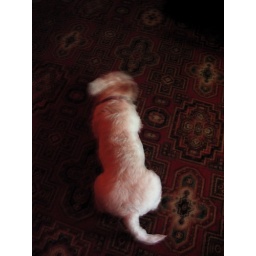
the cute dog in the pub.